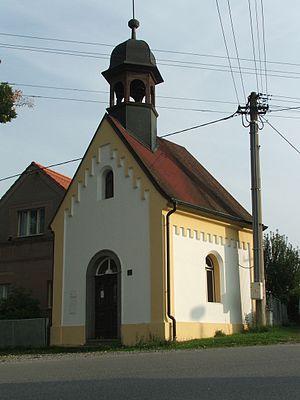
Kaznějov est une ville du district de Plzeň-Nord, dans la région de Plzeň, en République tchèque. Sa population s'élevait à 3 075 habitants en 2019.